Florence Gertrude de Fonblanque

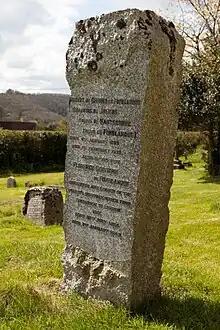
Grave of Florence Gertrude de Fonblanque in Duncton

Finally they got to London on 16 November 1912, where Fonblanque's horse and cart were sent back to Scotland. They went by tube to Trafalgar Square where the walkers entered to music. Her sister Maud Arncliffe Sennett had assisted the march by organising a reception for the marchers when they arrived. Sennett was helped with the welcome by the National Political League started by Mary Adelaide Broadhurst and Margaret Milne Farquharson. Sennett takes credit for the walk in one source. Fonblanque was described a year later as 'organiser of the Woman's March from Edinburgh to London' in "The Vote" , the Women's Freedom League newspaper, describing her as guest speaker on 'Nature and the Soul of Woman's Suffrage.' Further hikes happened in the U.K.